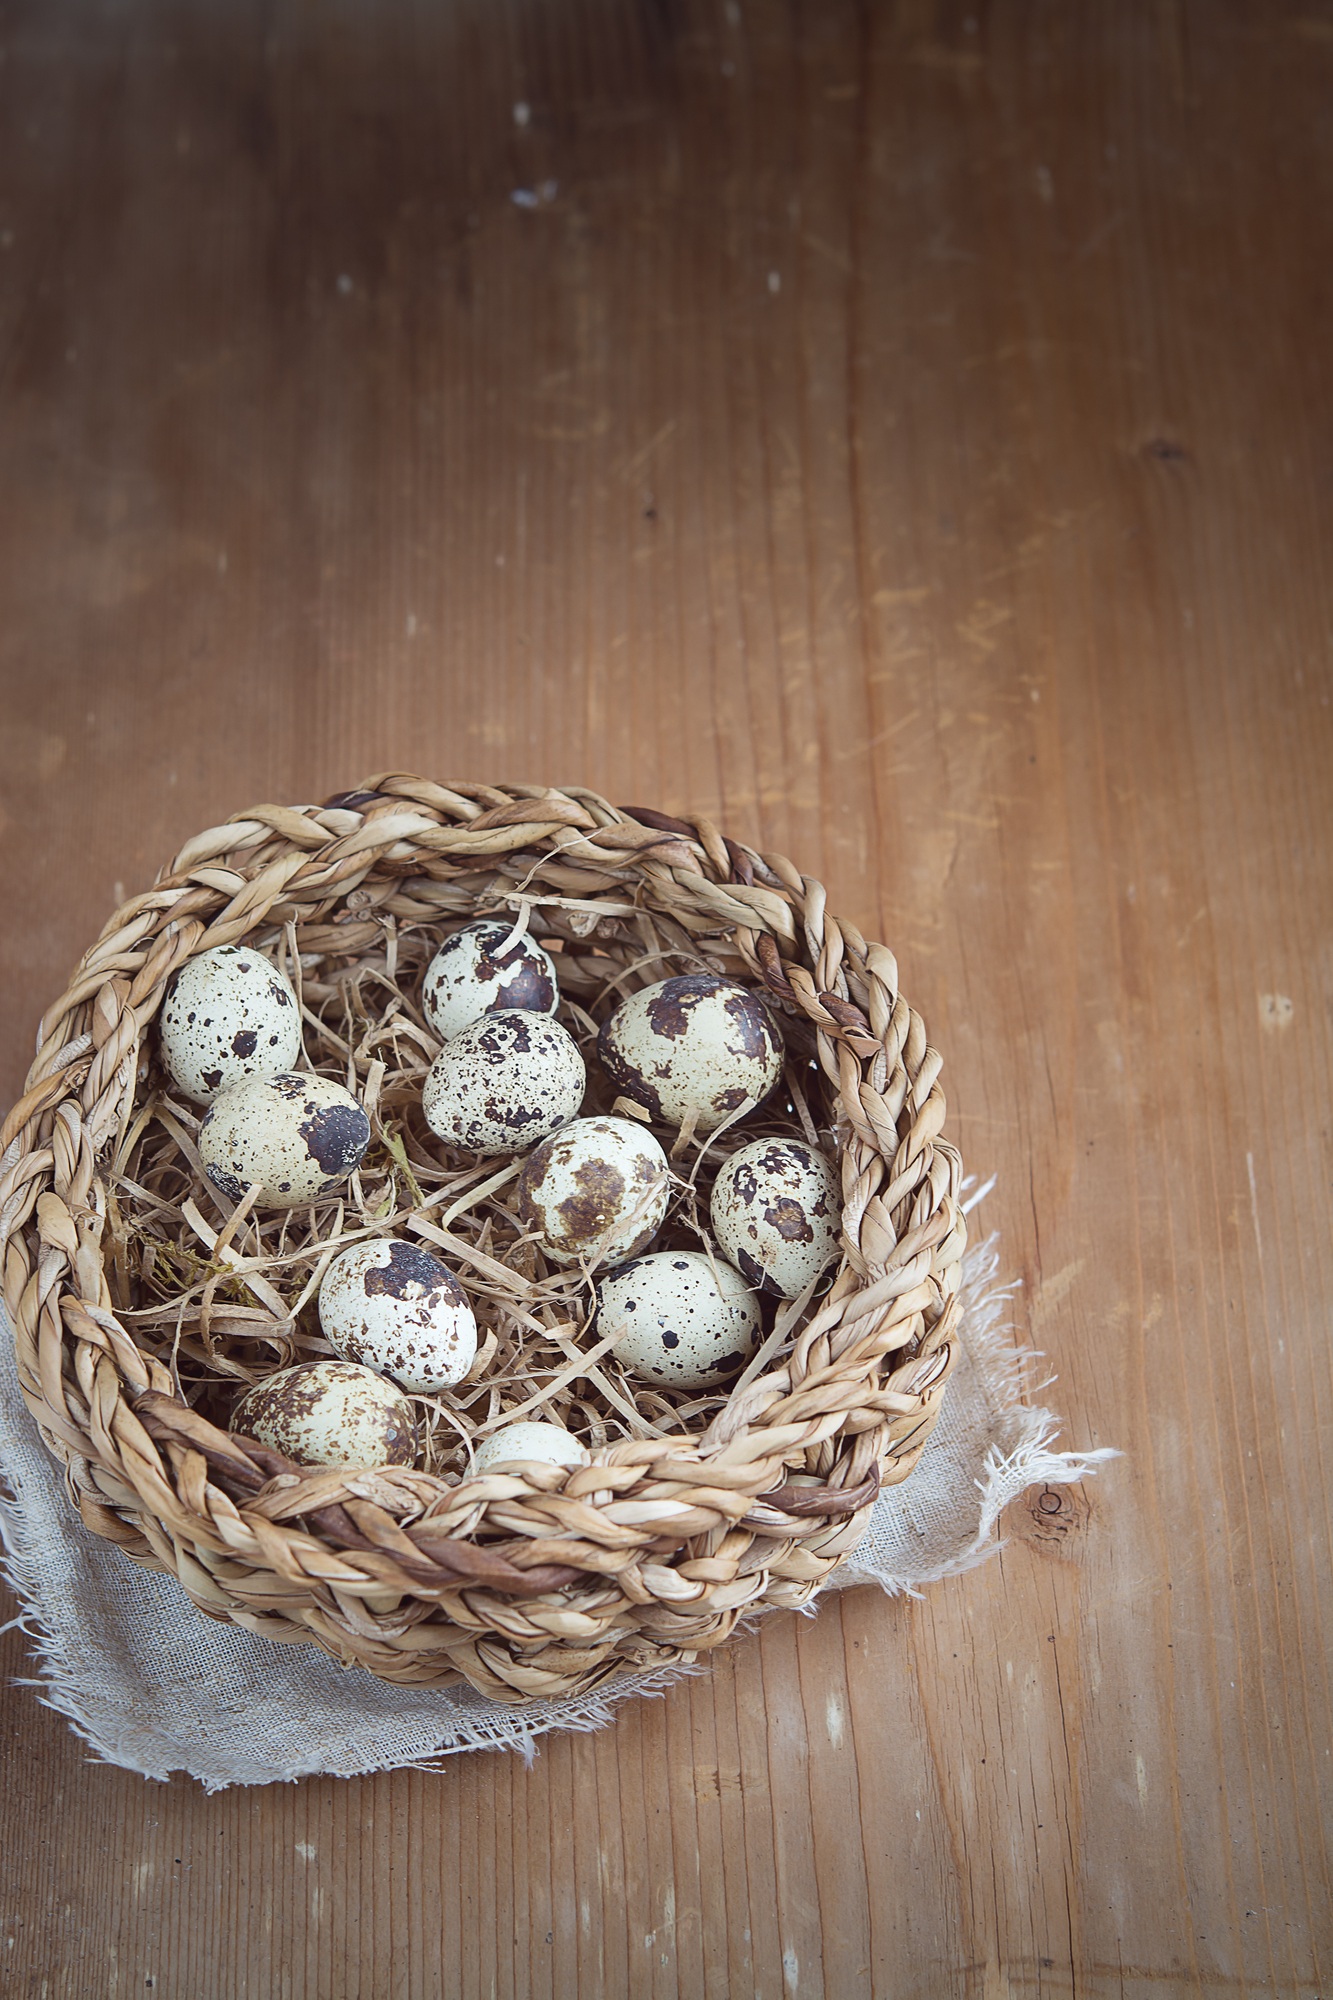
wood, food, basket, close, egg, negative space, easter, nest, natural product, text freedom, quail eggs, small eggs